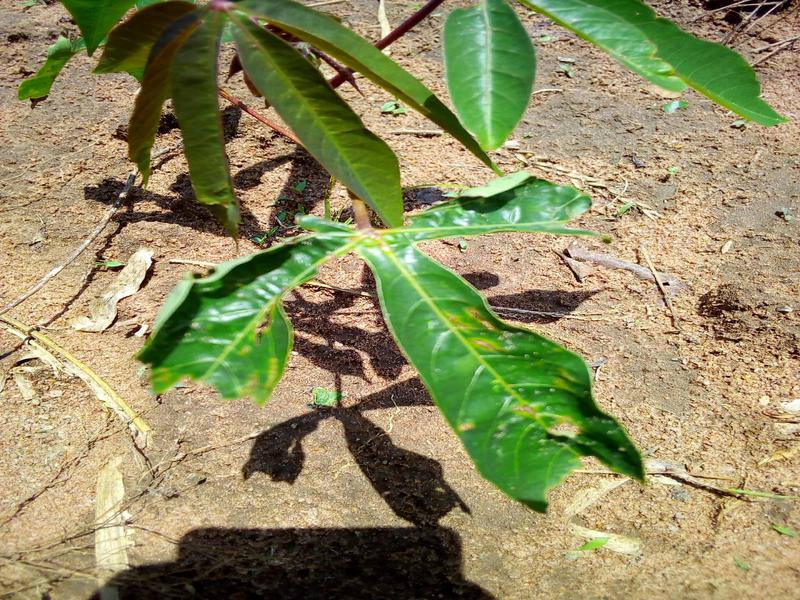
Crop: cassava
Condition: healthy